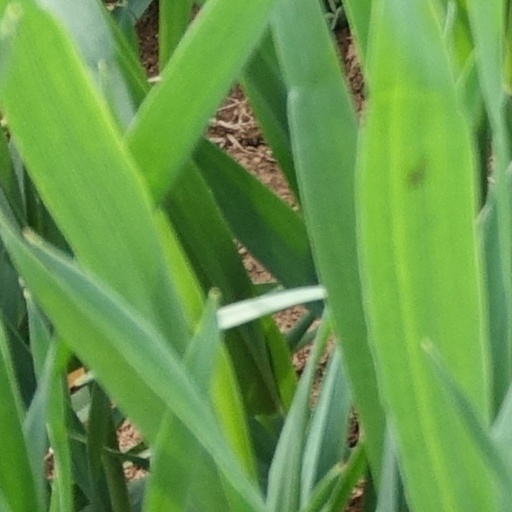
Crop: wheat